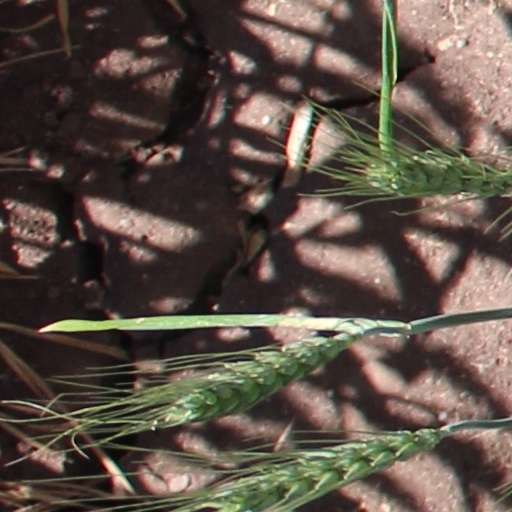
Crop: wheat